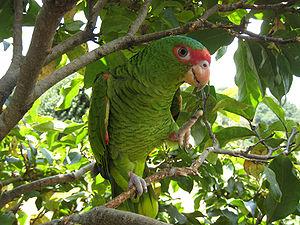
La province de Misiones est une province d'Argentine située dans le nord-est du pays. Elle est bordée à l'ouest par le Paraguay, à l'est du nord au sud par le Brésil et au sud-ouest par la province de Corrientes.